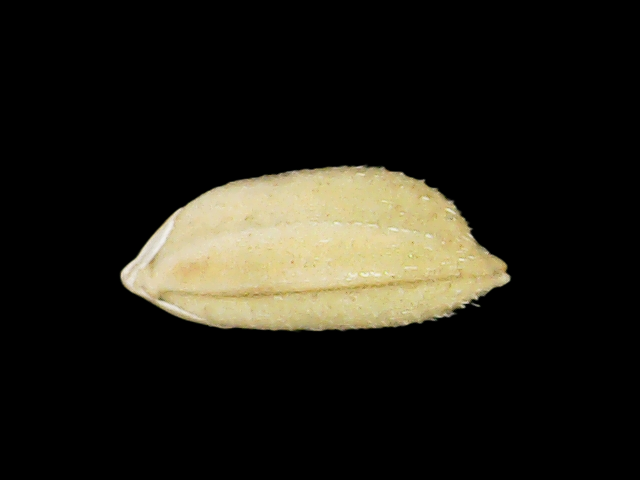
Rice variety: Bd33